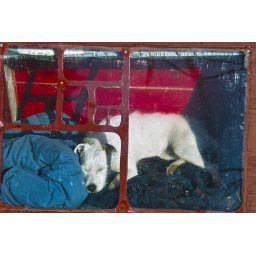
Dog sleeping in passive solar dog house